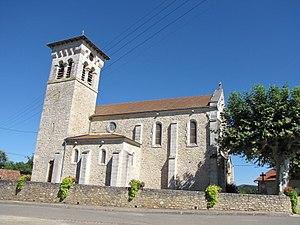
Église de Lagardelle
Lagardelle est une commune française, située dans le département du Lot en région Occitanie.